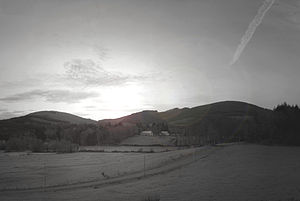
Limousin / Geografi
Limousin var en fransk region indtil 1. januar 2016, hvor den blev slået sammen med Aquitaine og Poitou-Charentes, for at danne den nye region Nouvelle-Aquitaine. Den er beliggende i den centrale del af landet omkring byen Limoges, som var hovedby i regionen. Regionen var sammensat af 3 departementer: Corrèze, Creuse og Haute-Vienne. Indbyggerne kaldes les limousins.